List of Switzerland international footballers

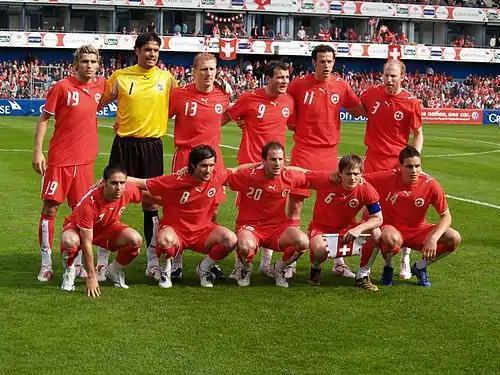
A group of people standing alongside each other in a row

The Swiss national football team represents the nation of Switzerland in international association football. It is fielded by the Swiss Football Association, the governing body of football in Switzerland, and competes as a member of the Union of European Football Associations (UEFA), which encompasses the countries of Europe. The team played its first official international match on 12 February 1905 against France.